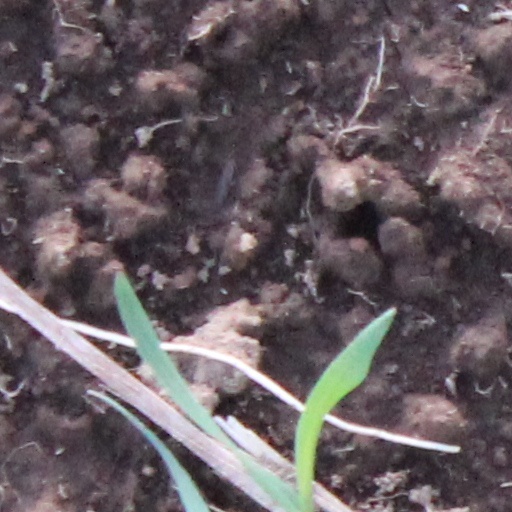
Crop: wheat